Tea Leaves (Mad Men)

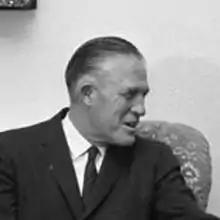
George W. Romney, Governor of Michigan in 1966, was mentioned by Henry Francis (Christopher Stanley)

"Tea Leaves" features a scene in which the Henry Francis character, a Republican political aide, insults George Romney, who was a political figure during the time in which the episode is set. Francis characterizes George Romney as a "clown" during the episode. Tagg Romney, eldest son of 2012 Presidential hopeful Mitt Romney, tweeted disgust for the mention, calling "Mad Men" the "lib media", and accused the series of mocking his grandfather. "The Hollywood Reporter" noted that the dig at Romney was based in historical fact: the Francis character is shown working for John Lindsay, who had actual disdain for Romney. The "Reporter" also noted that ""Mad Men"s formula for success comes from its careful duality: it revels in pinpoint accurate details from its 1960s setting, while playing with themes that are timeless. Sometimes that means a fortuitous opportunity to use news and names that have reappeared in the cycle of American history."